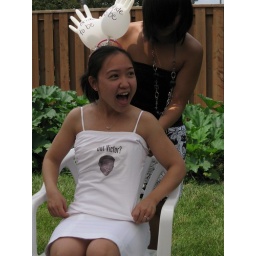
The whole milk/cow theme (notice we're all in black and white outfits) stems from the cow wallpaper in their kitchen.